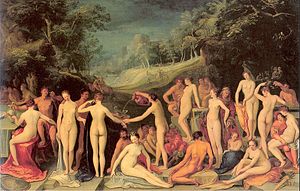
Karel van Mander I
Kærlighedshaven (1602, olie på lærred), 45x70 cm, Eremitagemuseet
Karel van Mander (I) eller Carel van Mander I. var en nederlandsk maler og forfatter af kunstnerbiografier. Hans mest kendte værk er Schilder-boeck som blev udgivet i 1604.